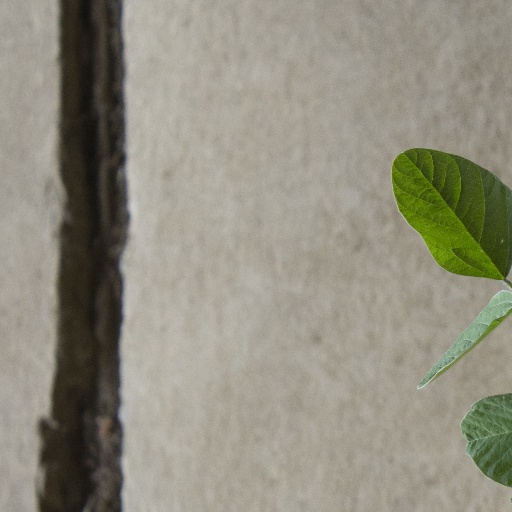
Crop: soybean